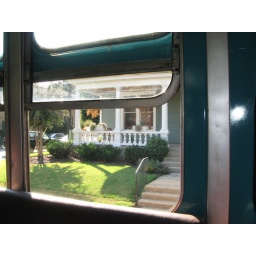
the house next door to Johnny Cash's real house. This house was used in the movie Walk The Line